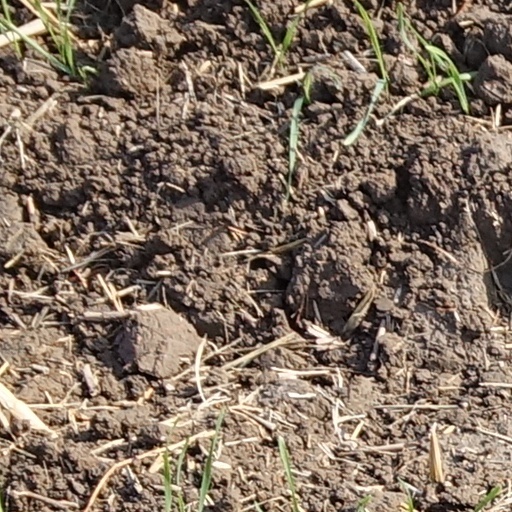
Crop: wheat